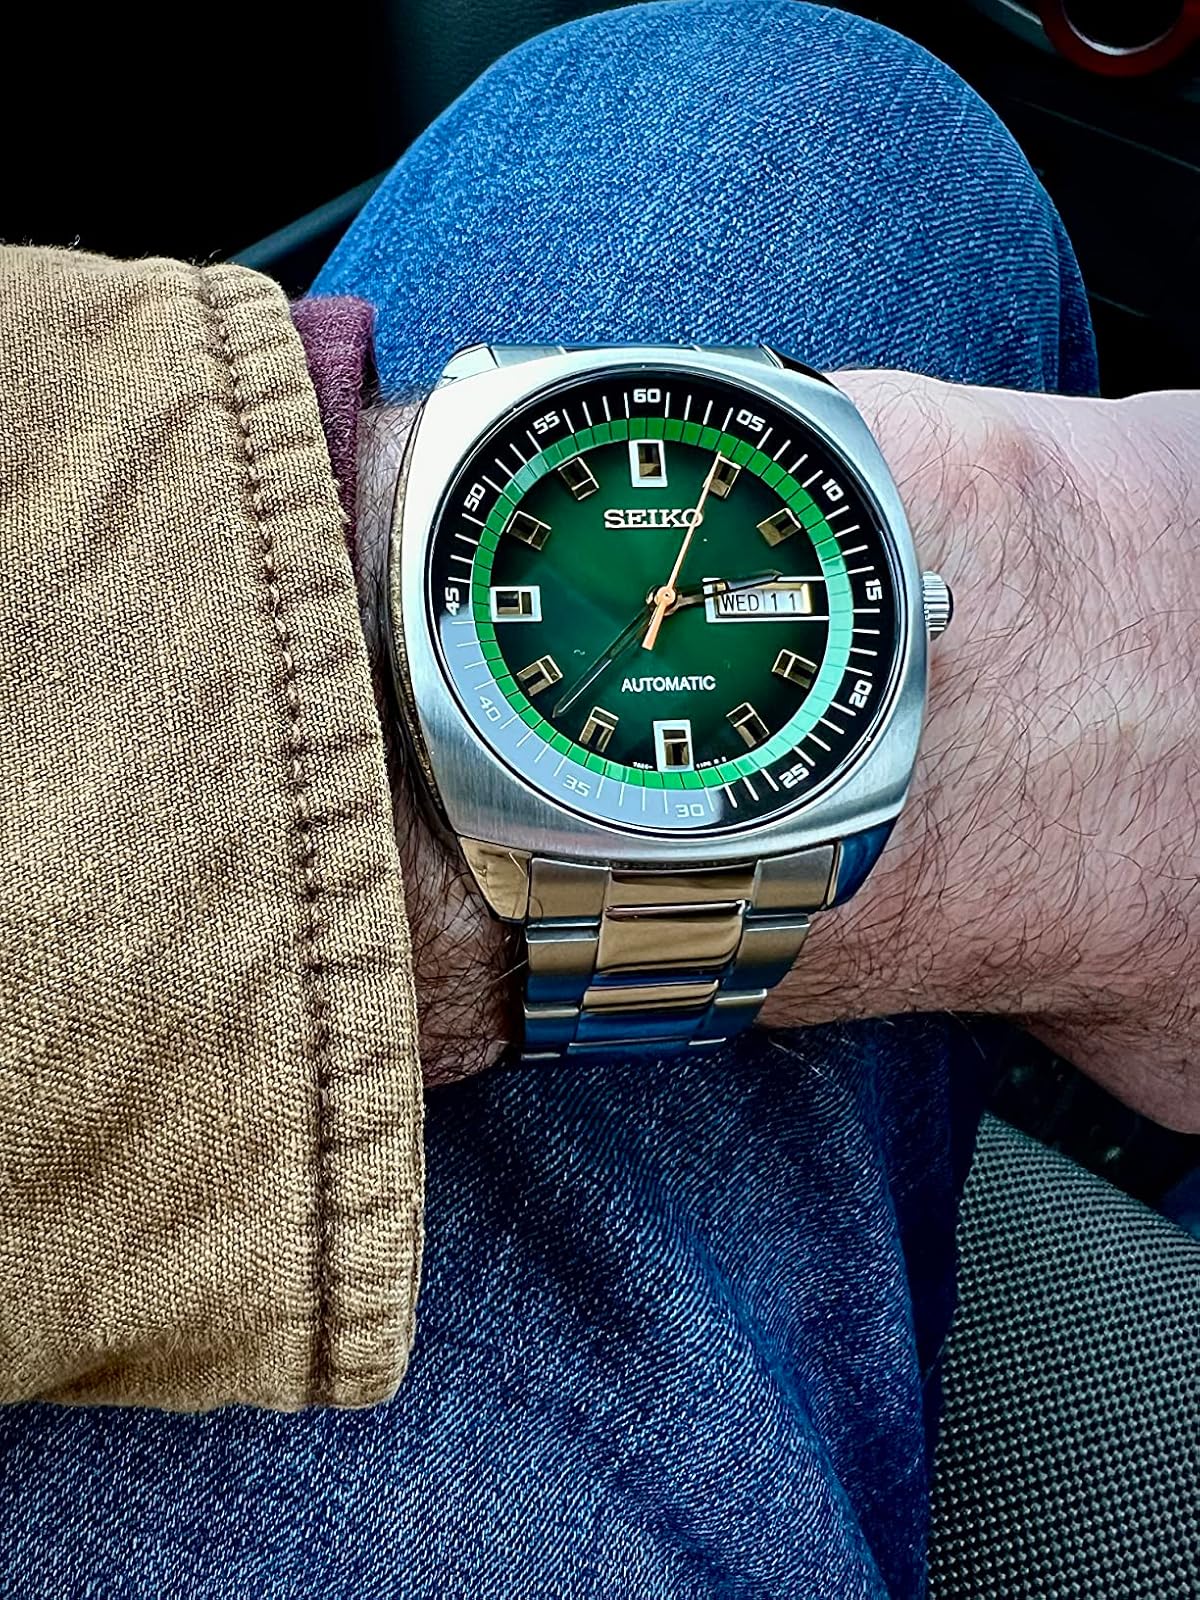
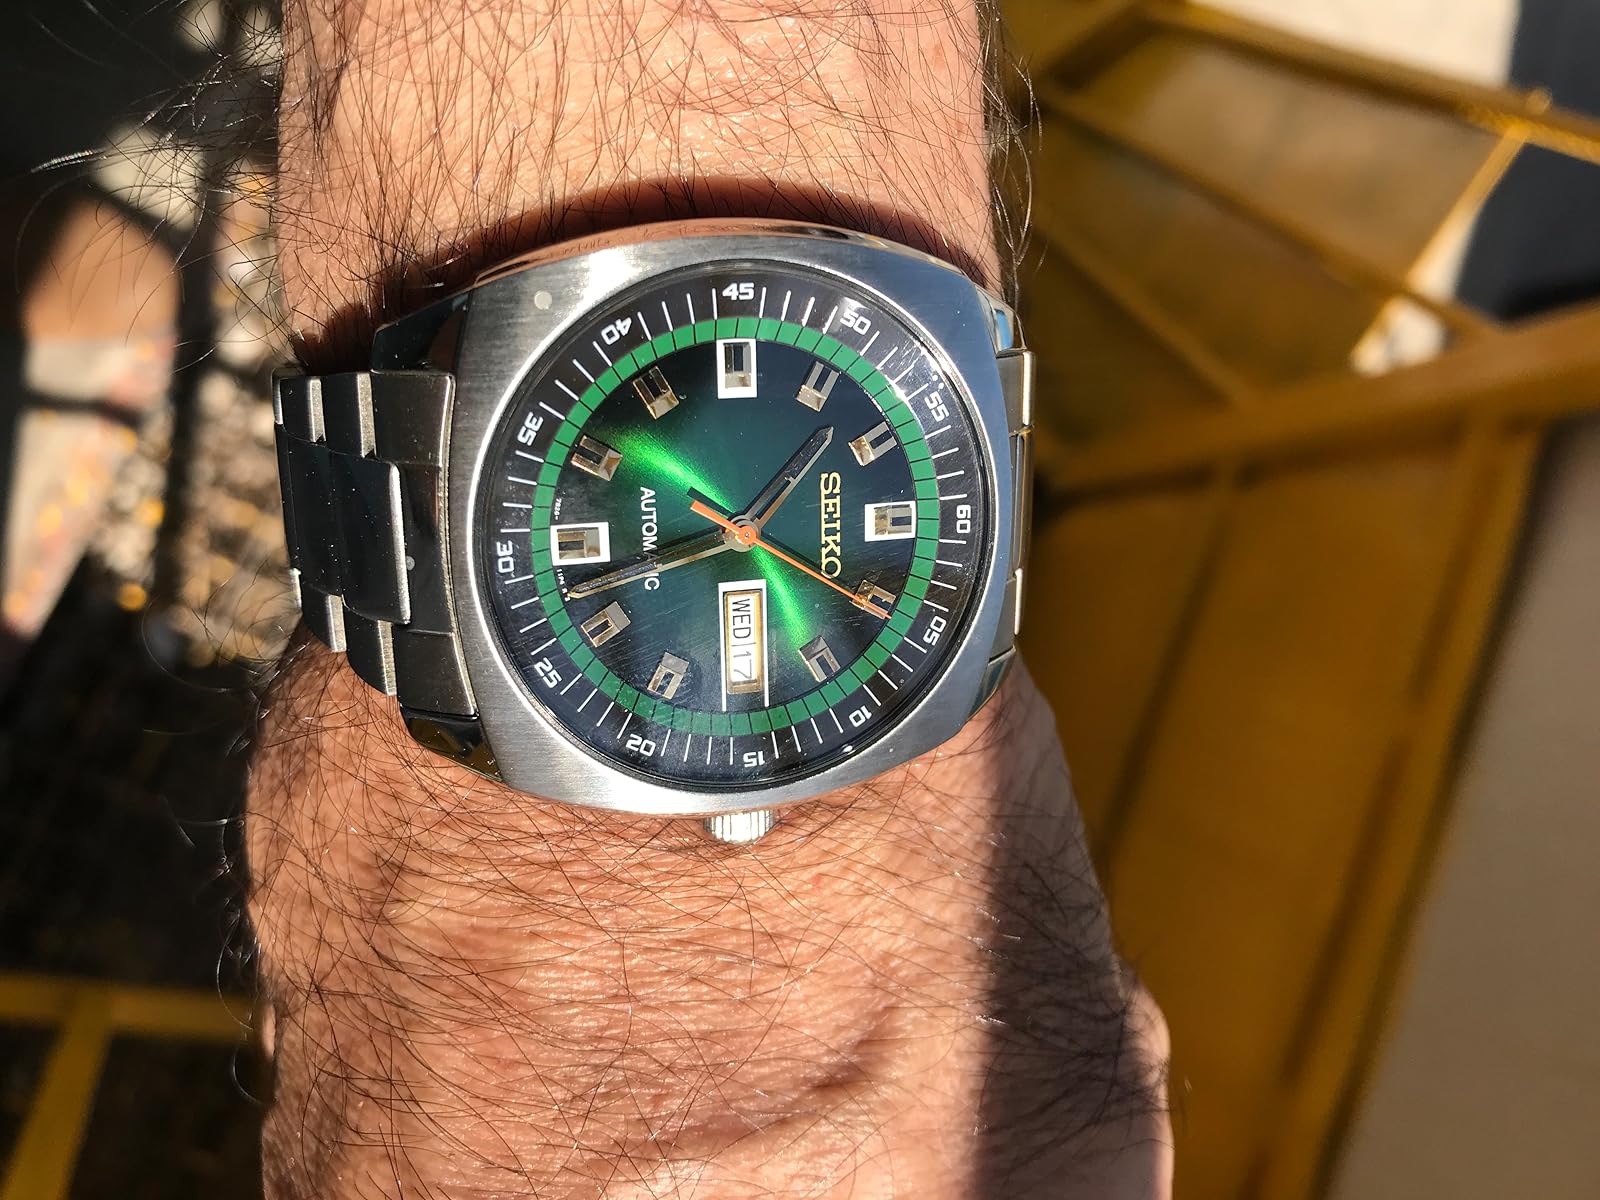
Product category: accessories_watch
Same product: yes